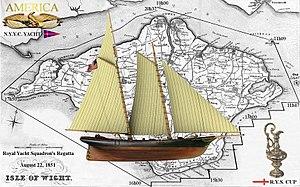
La goélette America et son parcours autour de l'Île de Wight, le 22 Aout 1851.
La Coupe de l'America est une compétition nautique internationale à la voile, voulue par ses initiateurs comme un défi amical et perpétuel entre Yacht Clubs de différentes nations et définie sous cette dénomination en 1857 par les membres du New York Yacht Club, vainqueurs, six ans plus tôt, en 1851, avec la goélette America, de la régate internationale originelle, organisée autour de l'île de Wight, par le Royal Yacht Squadron, en marge de l'exposition universelle de Londres.